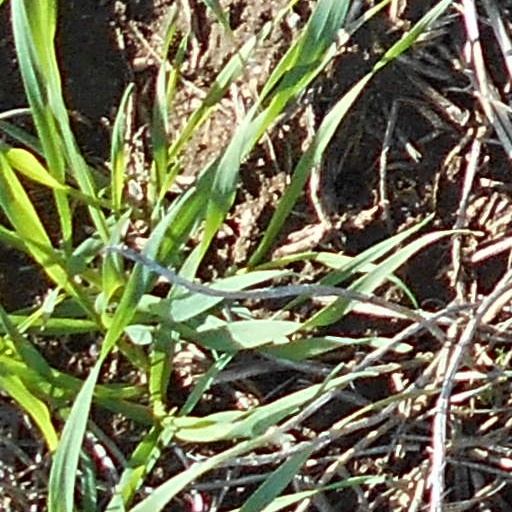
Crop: wheat